BBB Bench

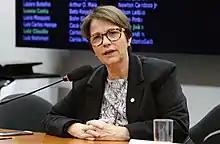
Tereza Cristina, who had been a member of the Rural Bench during her time as a federal deputy, served as Minister of Agriculture under Bolsonaro.

During the conservative presidency of Jair Bolsonaro, the Rural Bench has generally been supportive of the administration's policies, which have generally aligned with the interests of agribusiness. Since taking office, Tereza Cristina, a member of the conservative Democrats party who had been a member of the Rural Bench during her time as a federal deputy, has served as Minister of Agriculture, Livestock and Supply under Bolsonaro. Cristina has been pejoratively labelled "The Poison Muse" for her support for ending some regulations on pesticides in Brazil. Nevertheless, the faction has sometimes broken with the administration, especially with regard to its handling of soybean export policy.